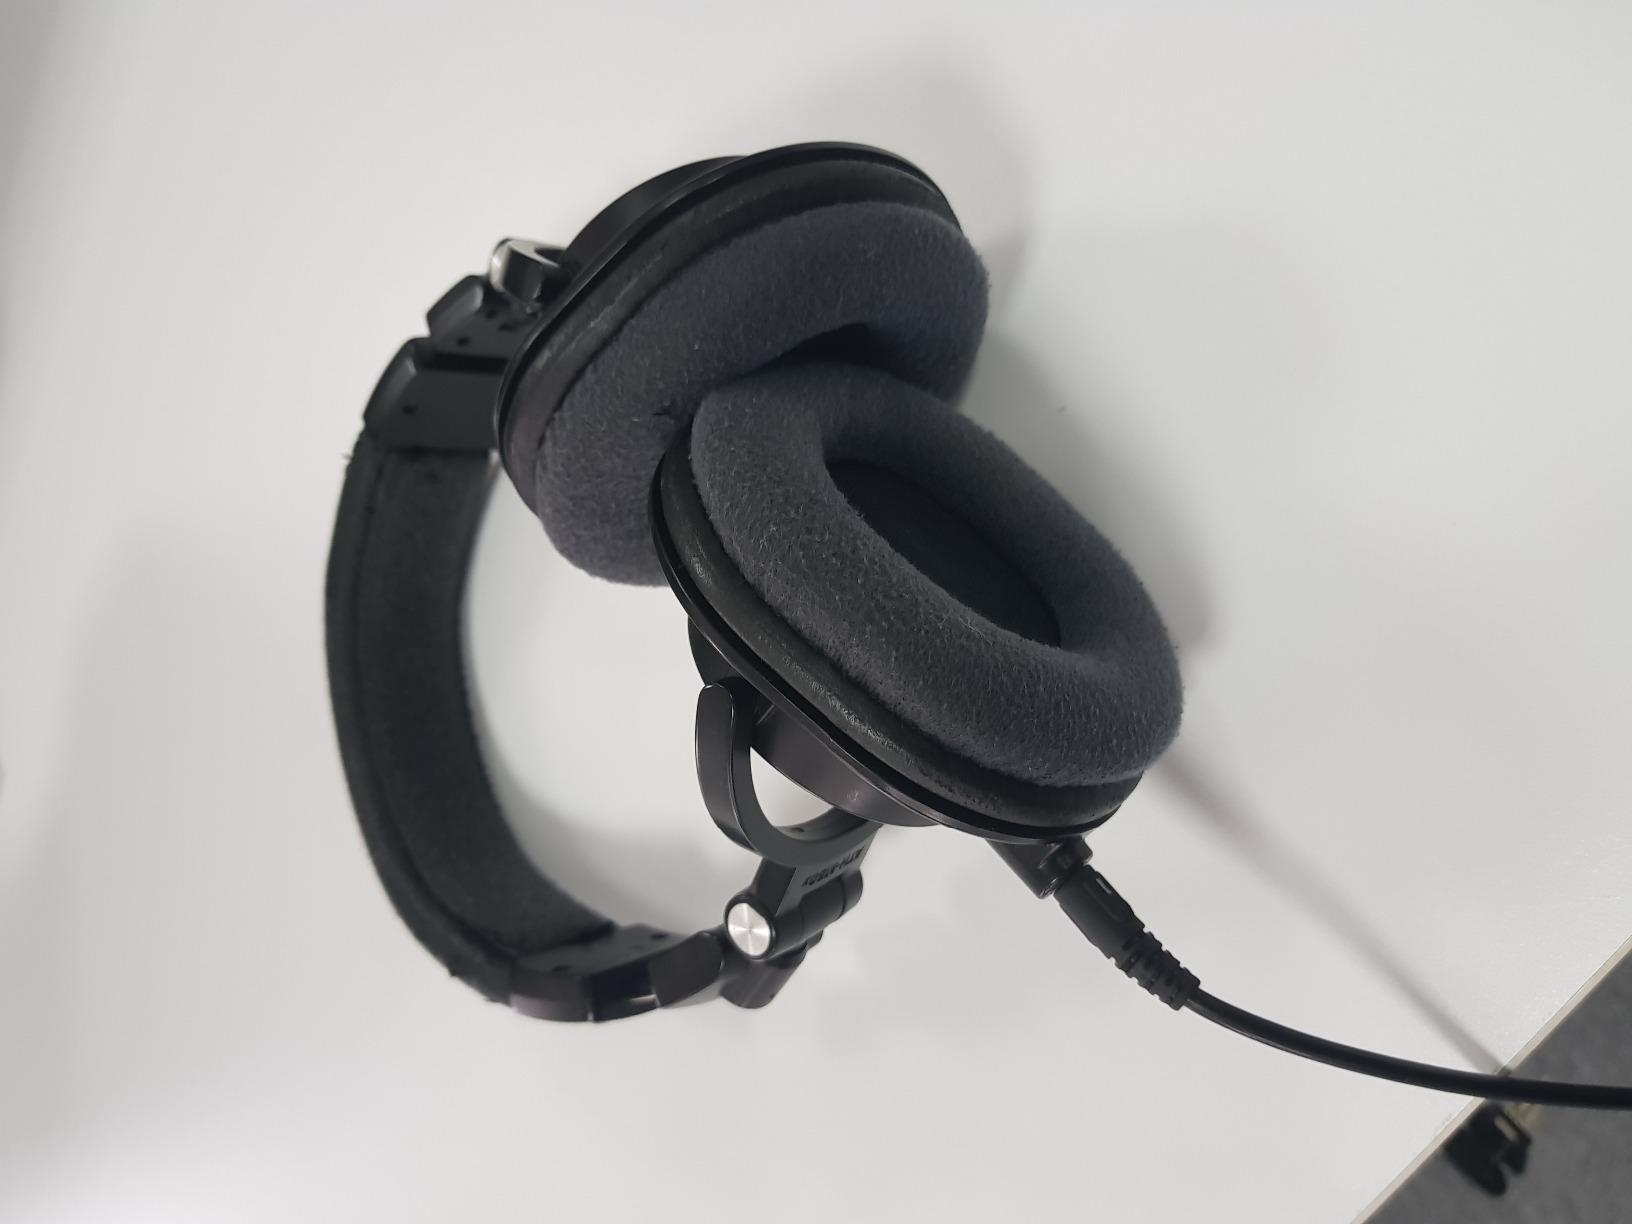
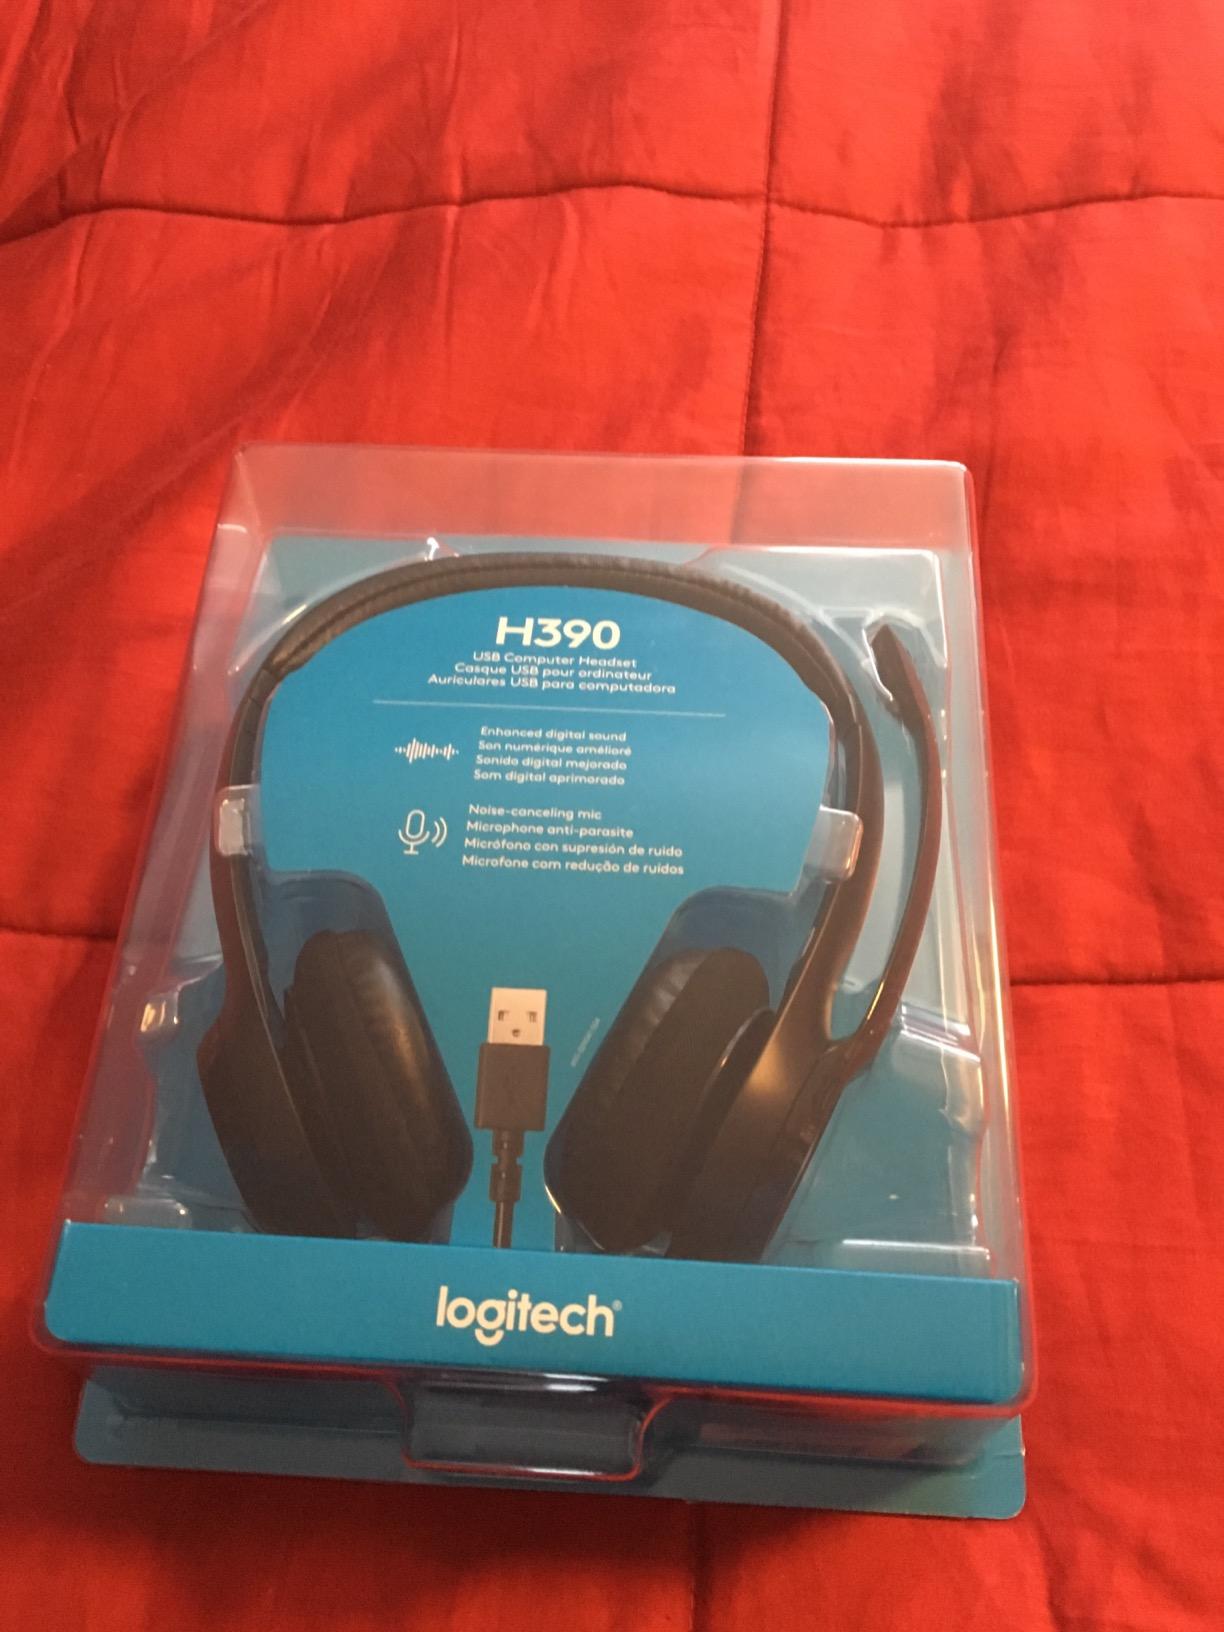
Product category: headphones
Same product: no